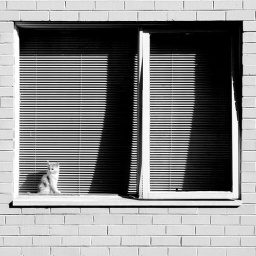
Woke up one morning to see this kitten in the window across the way